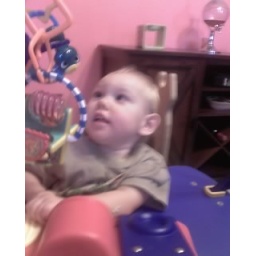
Briley sitting in his special big boy seat and playing with his special toys...cuz he's special.